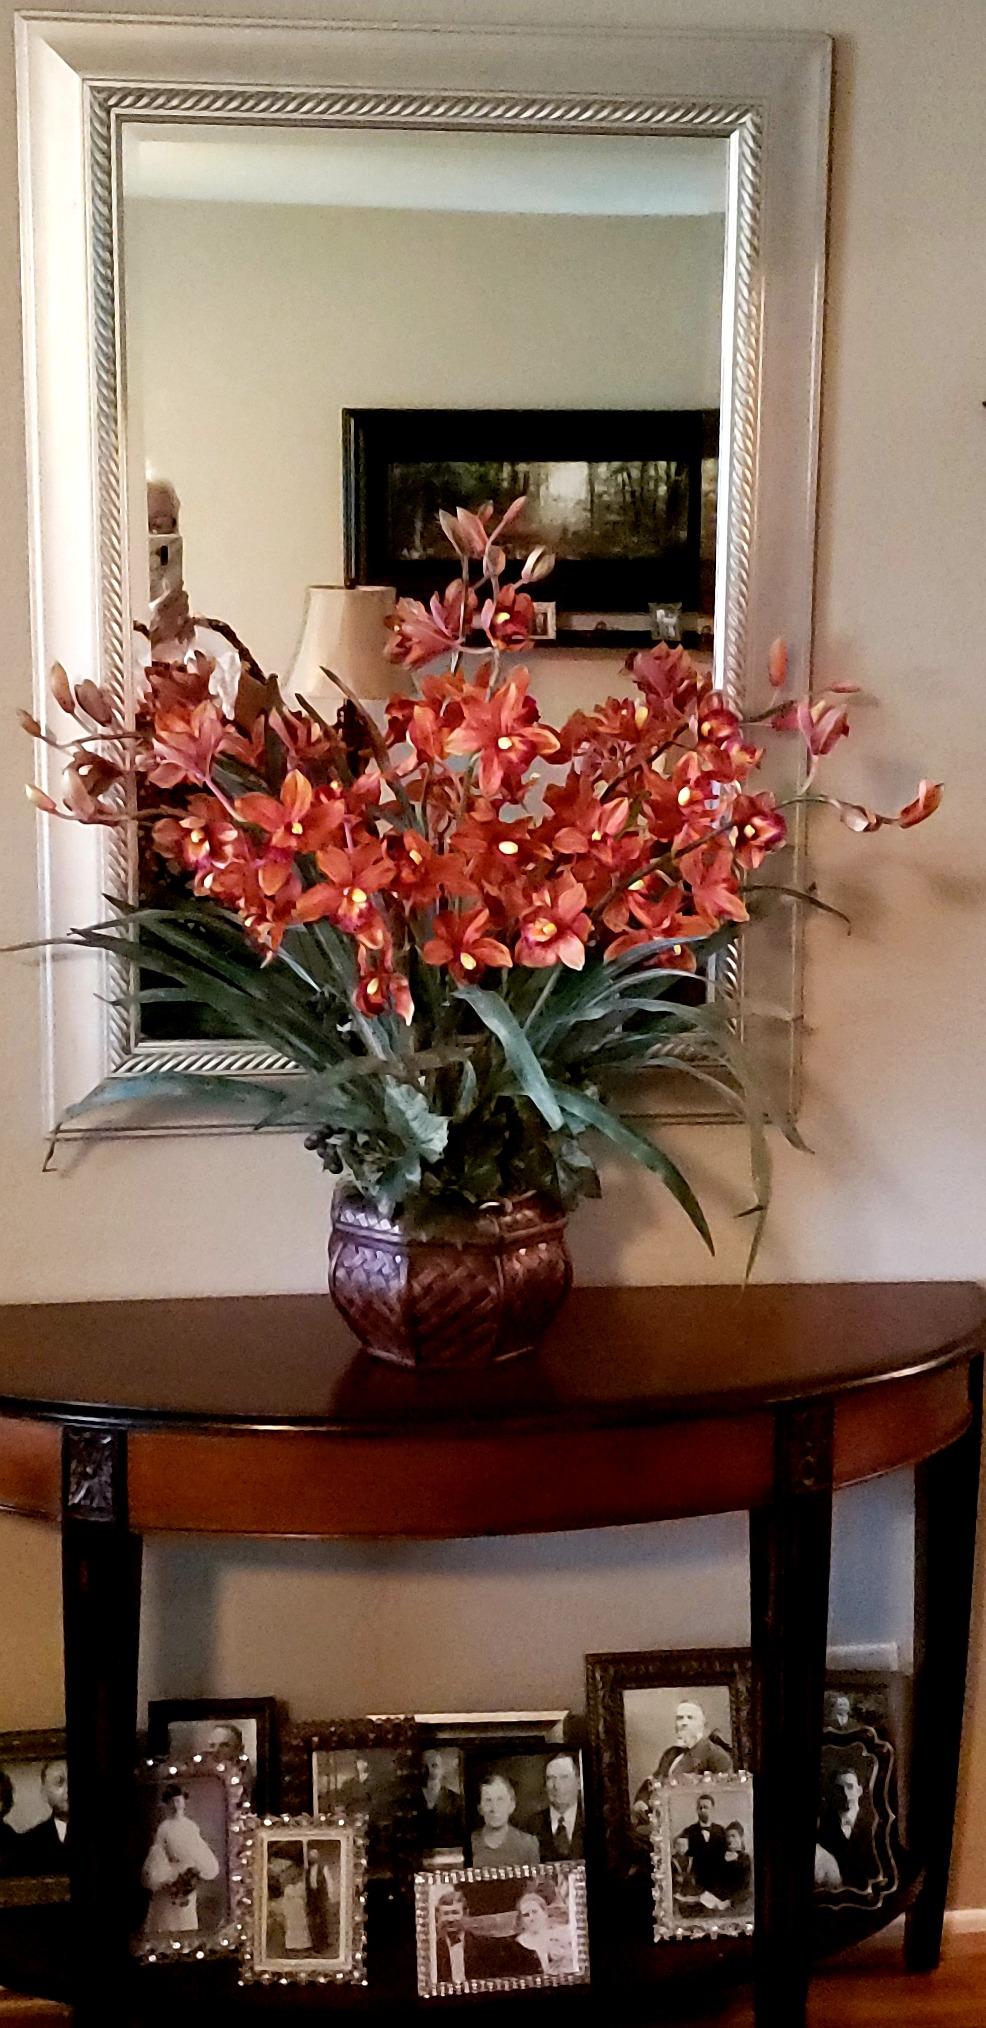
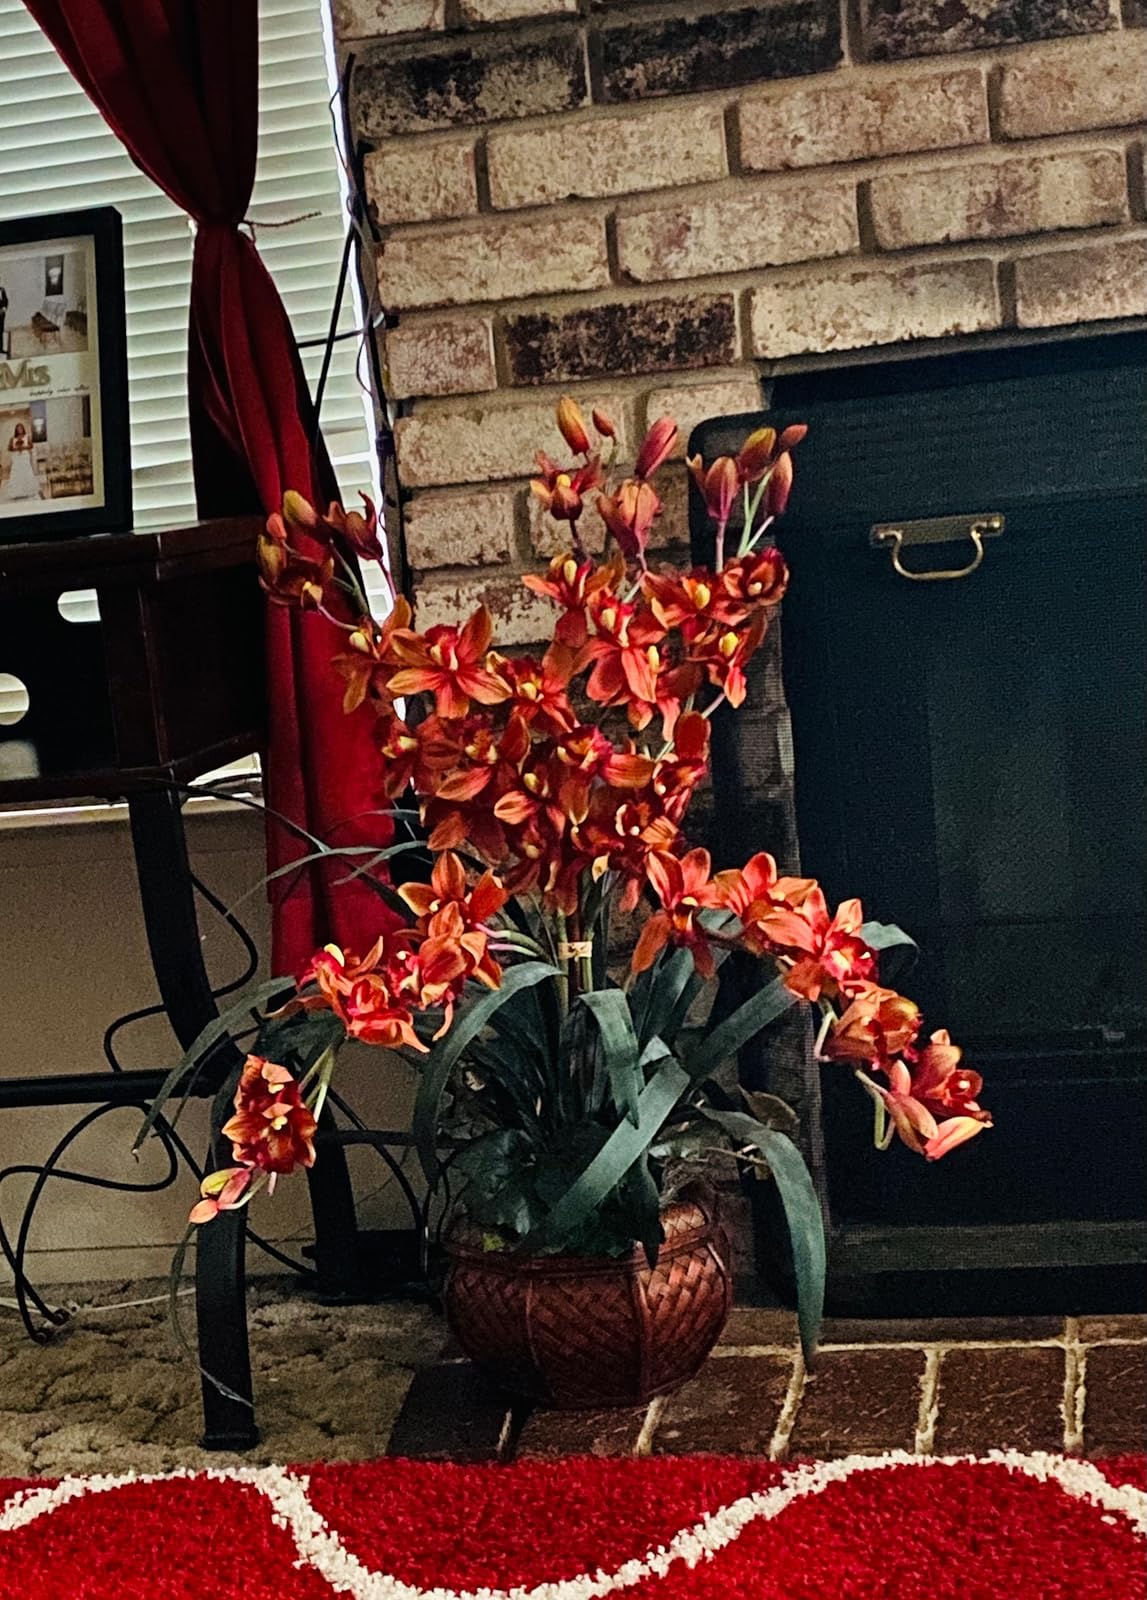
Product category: vase
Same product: yes